Steve Bastoni

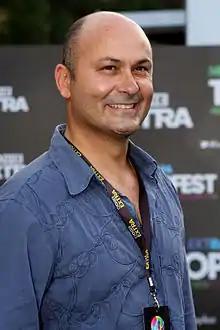
Bastoni in Sydney, 2012

Steve Bastoni (born 4 March 1966) is an Italian-born Australian actor. He became a household name in Australia for his role as Constable Yannis 'Angel' Angelopoulos in "Police Rescue" and as Steve Parker in "Neighbours". His memorable performance in "15 Amore" garnered him a nomination for the AACTA Award for Best Actor in a Leading Role.